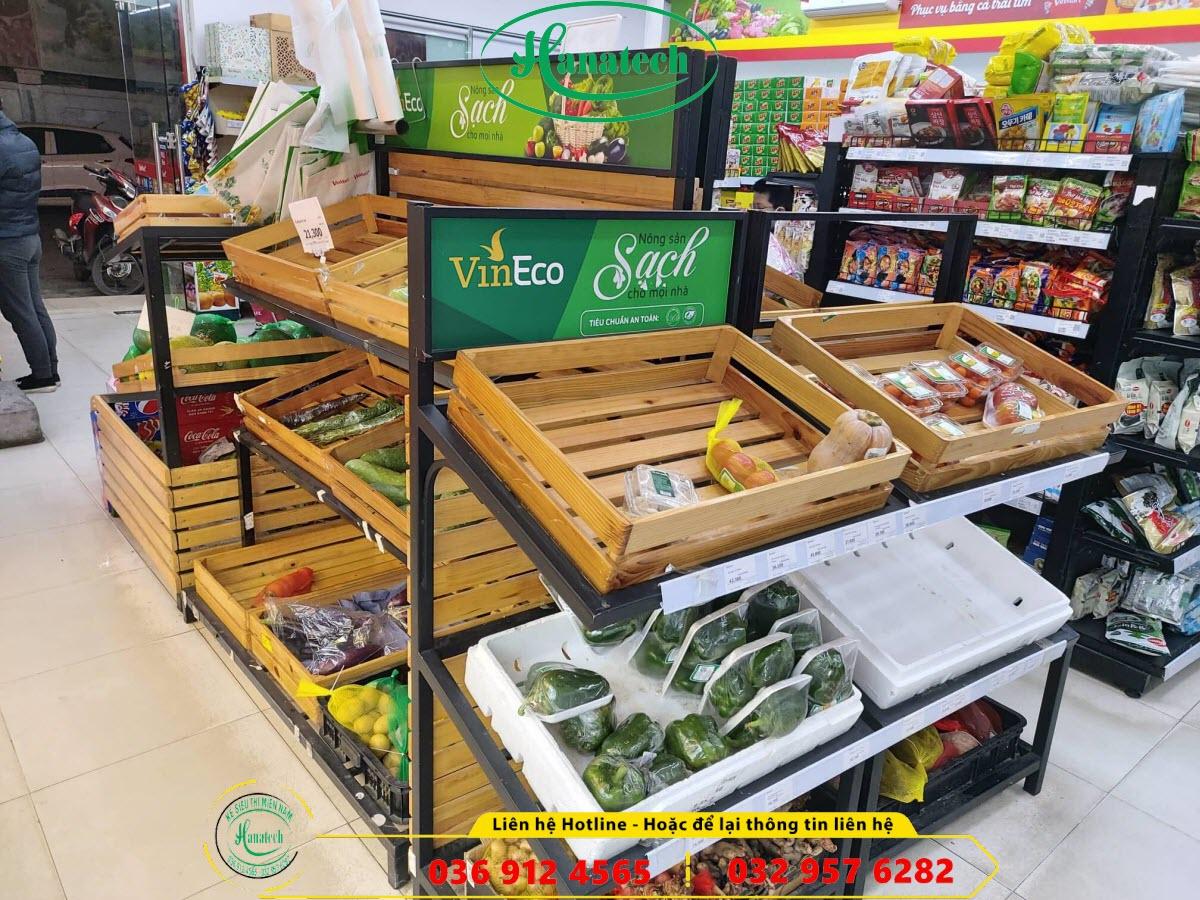
không có người nào đang đứng ở quanh kệ hàng